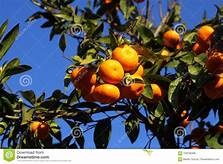
Label: mandarine